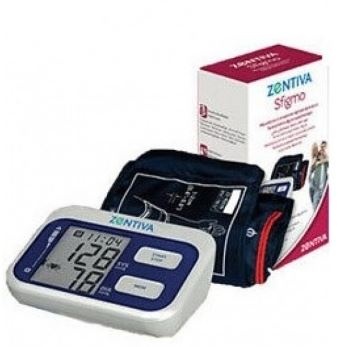
Zentiva Sfigmo Braccio
Brand: ZENTIVA ITALIA Srl
Scheda descrittiva Zentiva Sfigmo misuratore di pressione automatico digitale da braccio Descrizione Zentiva sfigmo un misuratore di pressione automatico, semplice ed innovativo. Intuitivo nella misurazione e semplice da utilizzare. Pochi tasti per una misurazione chiara e rapida. Con indicatore di battiti irregolari. Calcola automaticamente la media delle ultime 3 rilevazioni. Registra in memoria i risultati dei tuoi ultimi 60 controlli per 2 persone. Formato Confezione da un pezzo.
Category: Health & Beauty > Health Care > Biometric Monitors > Blood Pressure Monitors